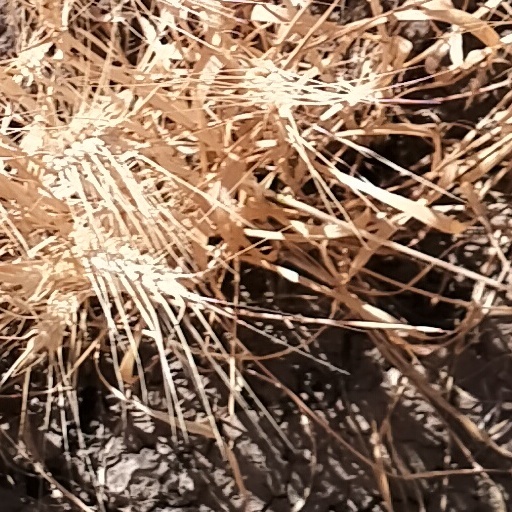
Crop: wheat